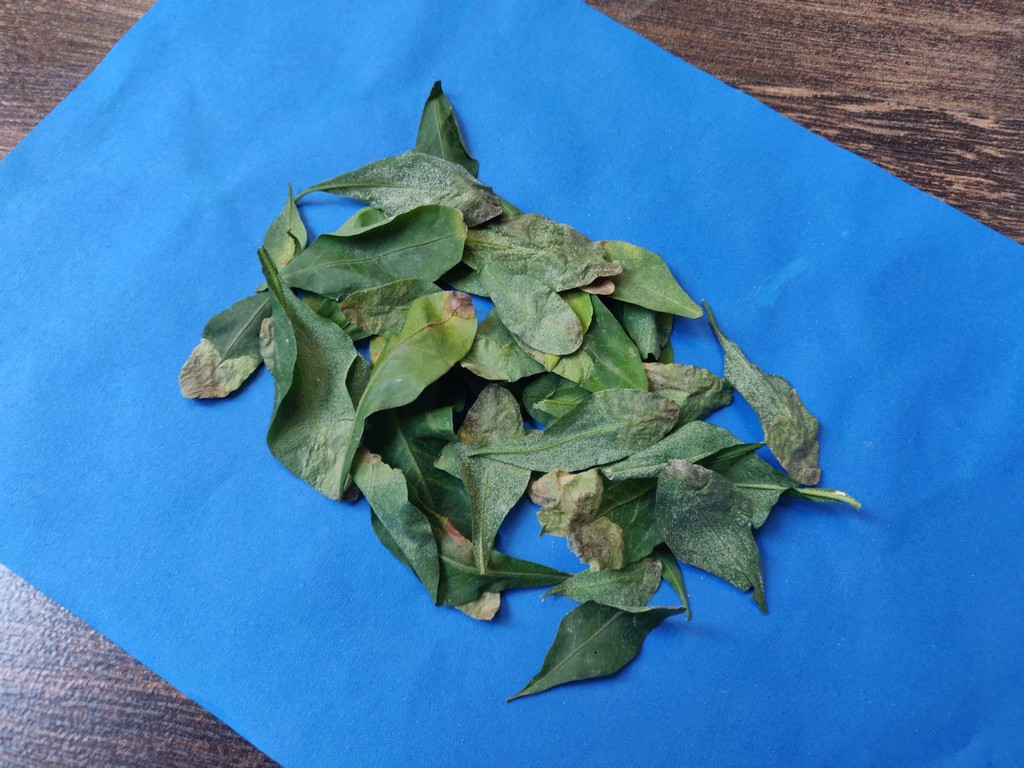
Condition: Unhealthy
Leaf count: multiple
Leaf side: unknown